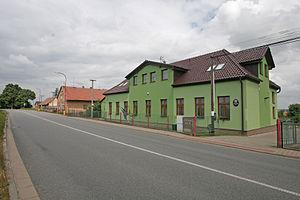
Časy est une commune du district et de la région de Pardubice, en République tchèque. Sa population s'élevait à 233 habitants en 2018.